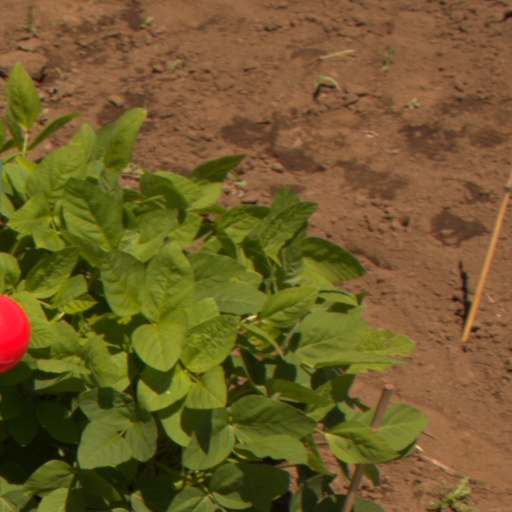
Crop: soybean